History of U.S. foreign policy, 1776–1801

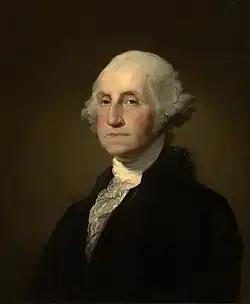
President George Washington directed U.S. foreign policy from 1789 to 1797

The history of U.S. foreign policy from 1776 to 1801 concerns the foreign policy of the United States during the twenty five years after the United States Declaration of Independence (1776). For the first half of this period, U.S. foreign policy was conducted by the presidential administrations of George Washington and John Adams. The inauguration of Thomas Jefferson in 1801 marked the start of the next era of U.S. foreign policy. Following the ratification of the United States Constitution, George Washington took office in 1789. That same year, the French Revolution erupted, eventually leading to years of warfare between France, Britain, and other European powers that would continue until 1815.